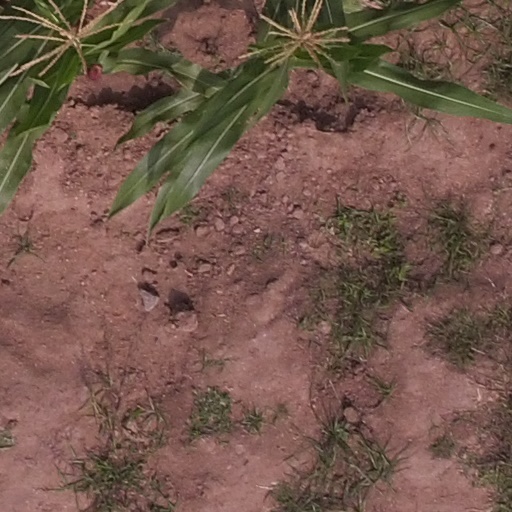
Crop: maize; corn